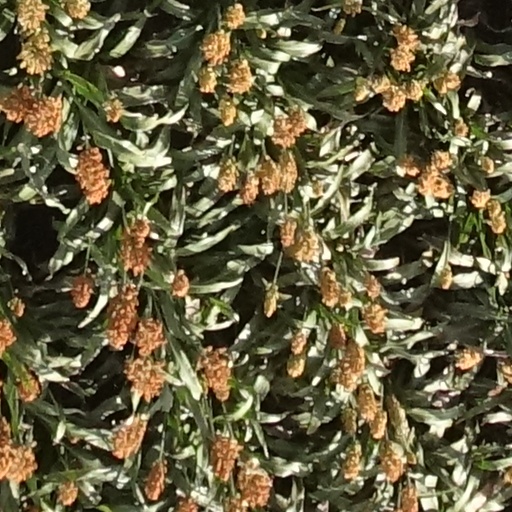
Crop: sorghum